Prix Wepler

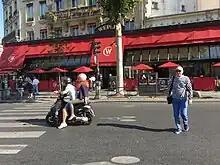
The Wepler Brewery supports the Prix Wepler

The prix Wepler is a French literary award established in 1998 at the initiative of the Abbesses Bookshop, with the support of the La Poste Foundation, and the Brasserie Wepler (Place Clichy, 18th arrondissement of Paris) and which distinguishes, in the month of November, a contemporary author. It works with a rotating jury system.